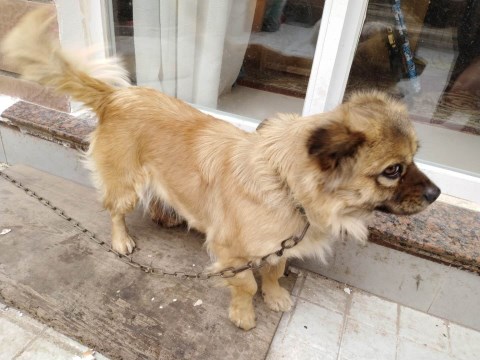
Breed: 3336-n000121-chinese_rural_dog